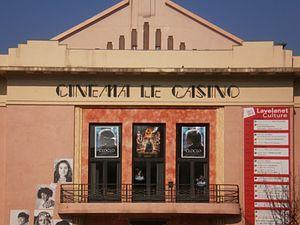
Façade sud-est du cinéma art et essai de Lavelanet (Ariège, Midi-Pyrénées, France).
Lavelanet est une commune française située dans le département de l'Ariège en région Occitanie.